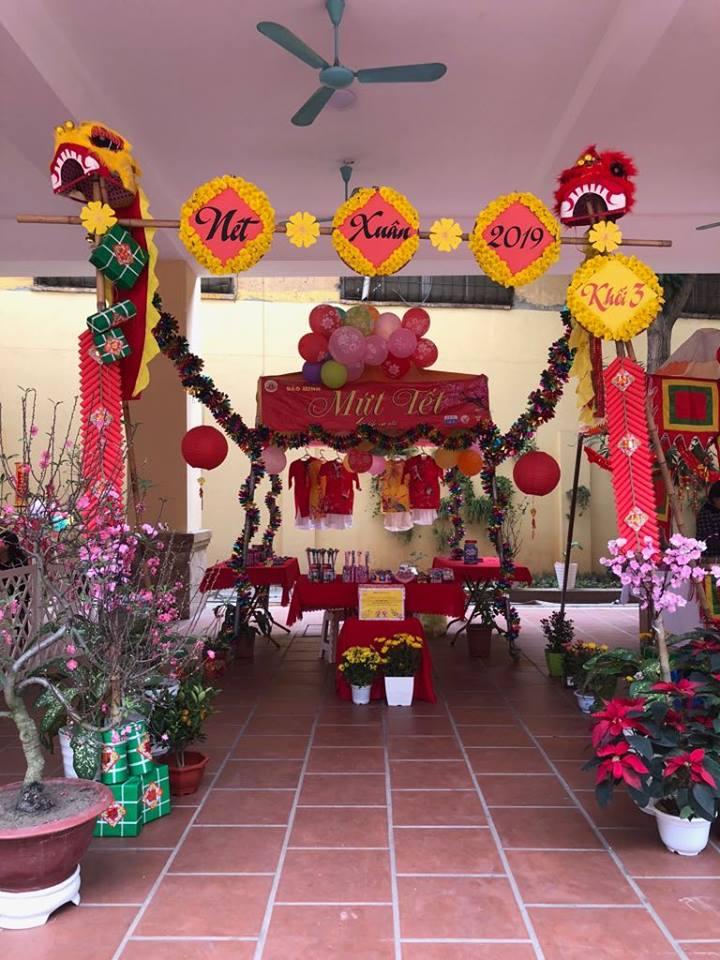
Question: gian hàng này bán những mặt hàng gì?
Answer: mứt tết